Lafarge (company)

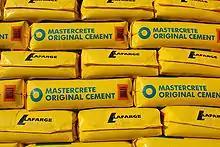
Bags of Lafarge cement with the Blue Circle logo.

Lafarge is a French industrial company specialising in cement, construction aggregates, and concrete. It is the world's largest cement manufacturer. It was founded in 1833 by Joseph-Auguste Pavin de Lafarge and is a part of the Holcim Group.